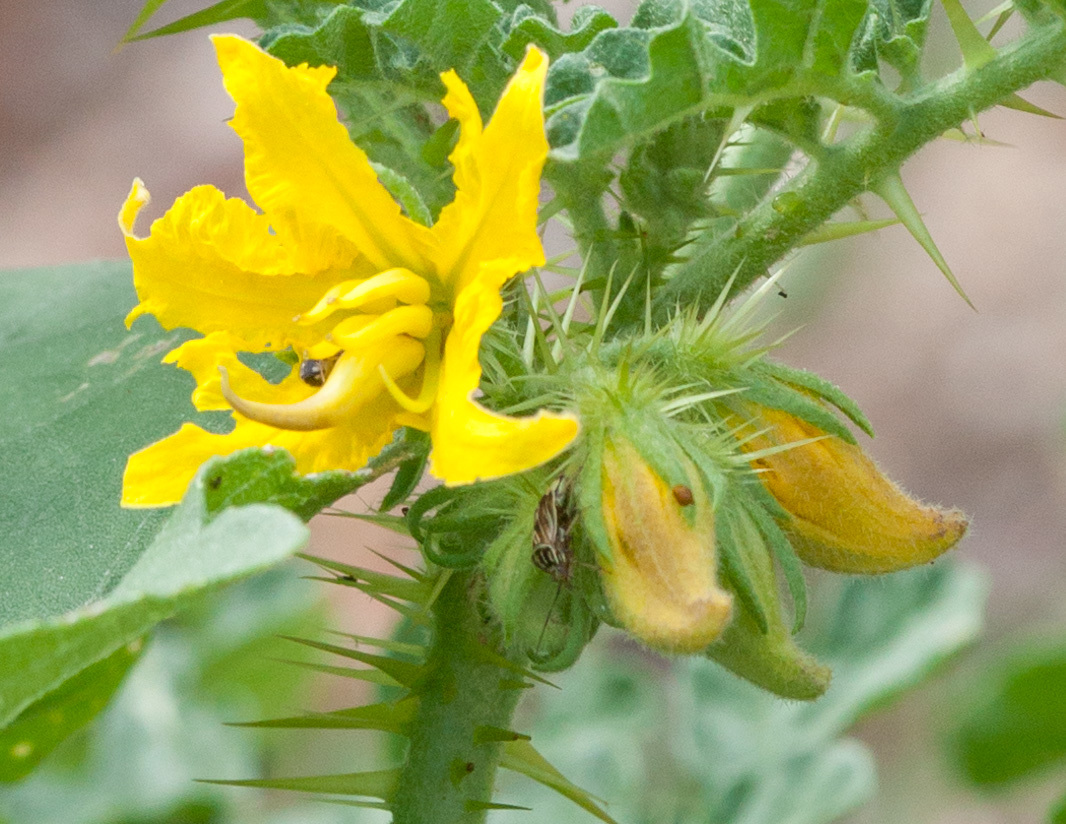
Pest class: lygus_bug